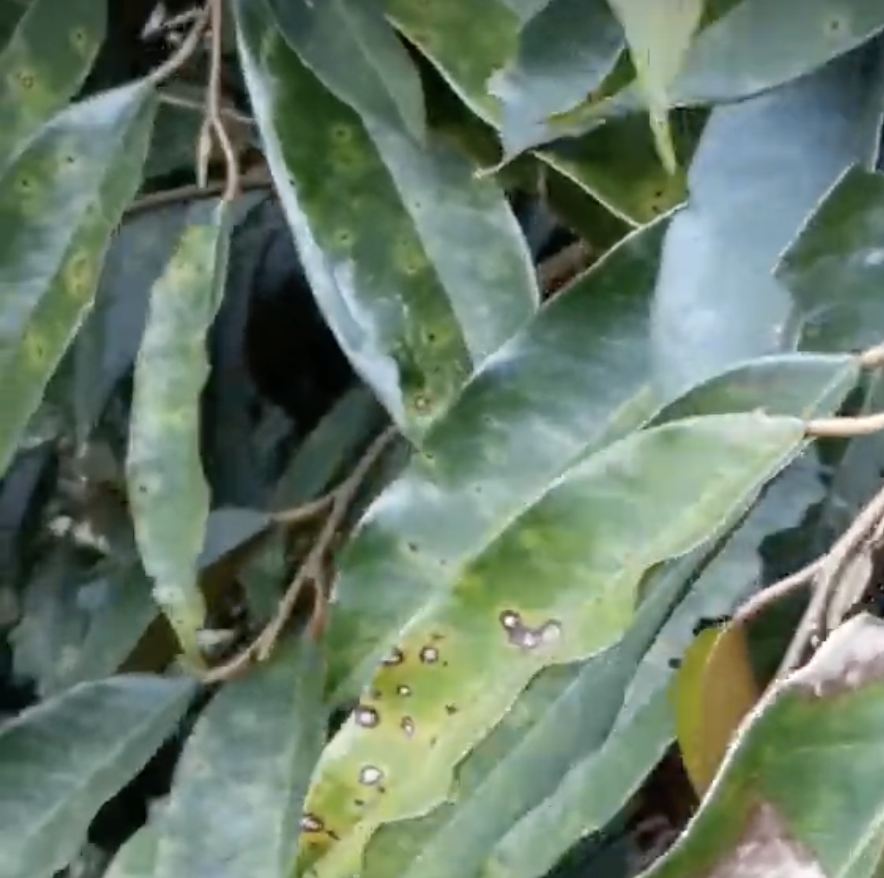
Label: canker_disease